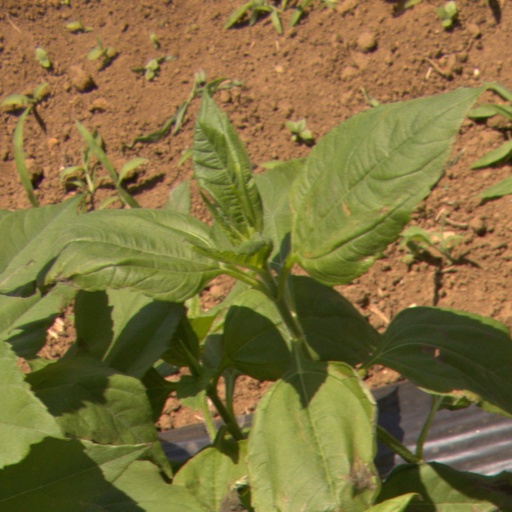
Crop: Jerusalem artichoke